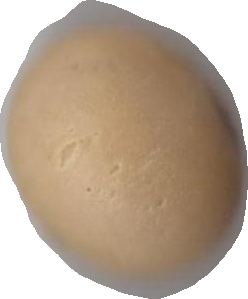
Variety: Dega